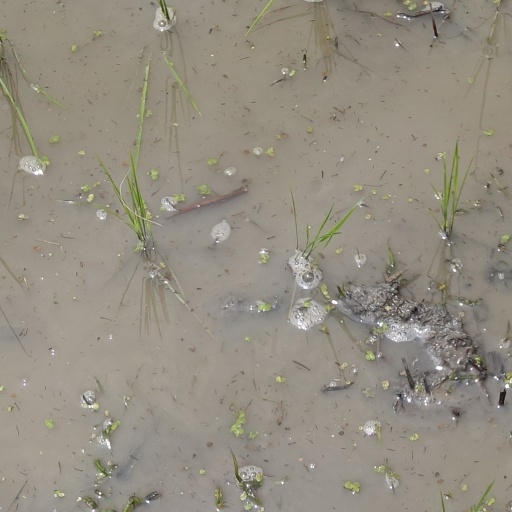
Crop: rice